Chathur Mukham

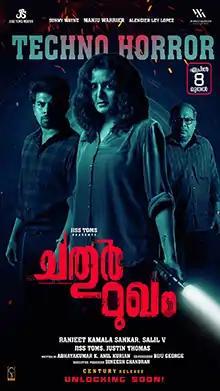
Theatrical release poster

Chathur Mukham is a 2021 Indian techno-horror thriller film directed by Ranjeet Kamala Sankar and Salil V for the screenplay written by Abhayakumar K and Anil Kurian. The film stars Manju Warrier, Sunny Wayne, Alencier ley Lopez, Niranjana Anoop, Babu Annur, Shyamaprasad and Rony David in lead roles. Manoj has edited the film while Abinandhan Ramanujam handled the cinematography. Dawn Vincent composed the original songs and background score. The film is jointly produced by Jiss Toms and Justin Thomas under Jiss Toms Movies and Manju Warrier Productions. In the film, Thejaswini, a young woman, buys a cheap smartphone after she loses her old one in an accident. Soon, she is terrorised by a malevolent supernatural entity through the phone, which threatens her safety and those of others, making her seek help.